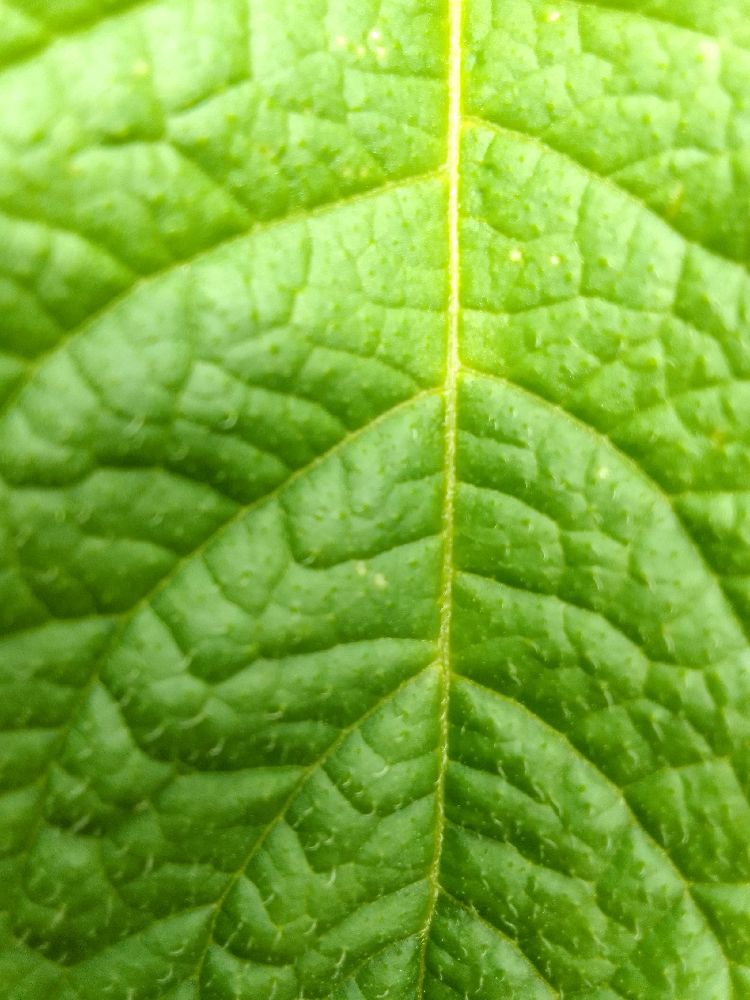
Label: Healthy